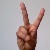
The image shows a hand gesture representing the letter 'V' in Indian Sign Language.